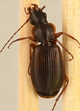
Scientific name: Synuchus impunctatus
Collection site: Bartlett Experimental Forest NEON (BART), plot BART_002